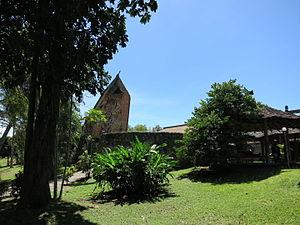
Le musée national de Papouasie-Nouvelle-Guinée est le principal musée de Papouasie-Nouvelle-Guinée. Il est installé dans la capitale, Port Moresby, précisément dans le quartier de Waigani, banlieue où se trouvent aussi l'université, le Parlement, la demeure du Premier ministre et la Cour suprême.